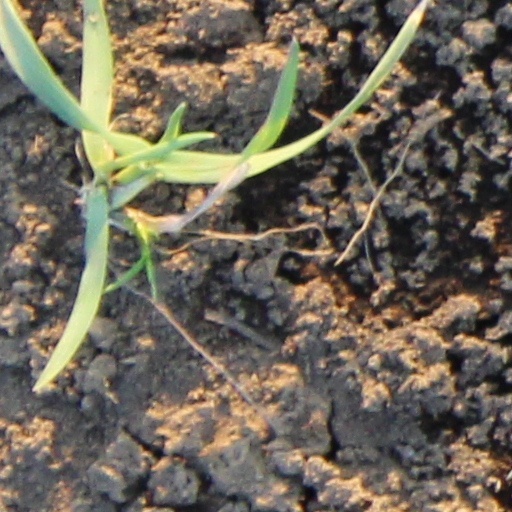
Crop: wheat